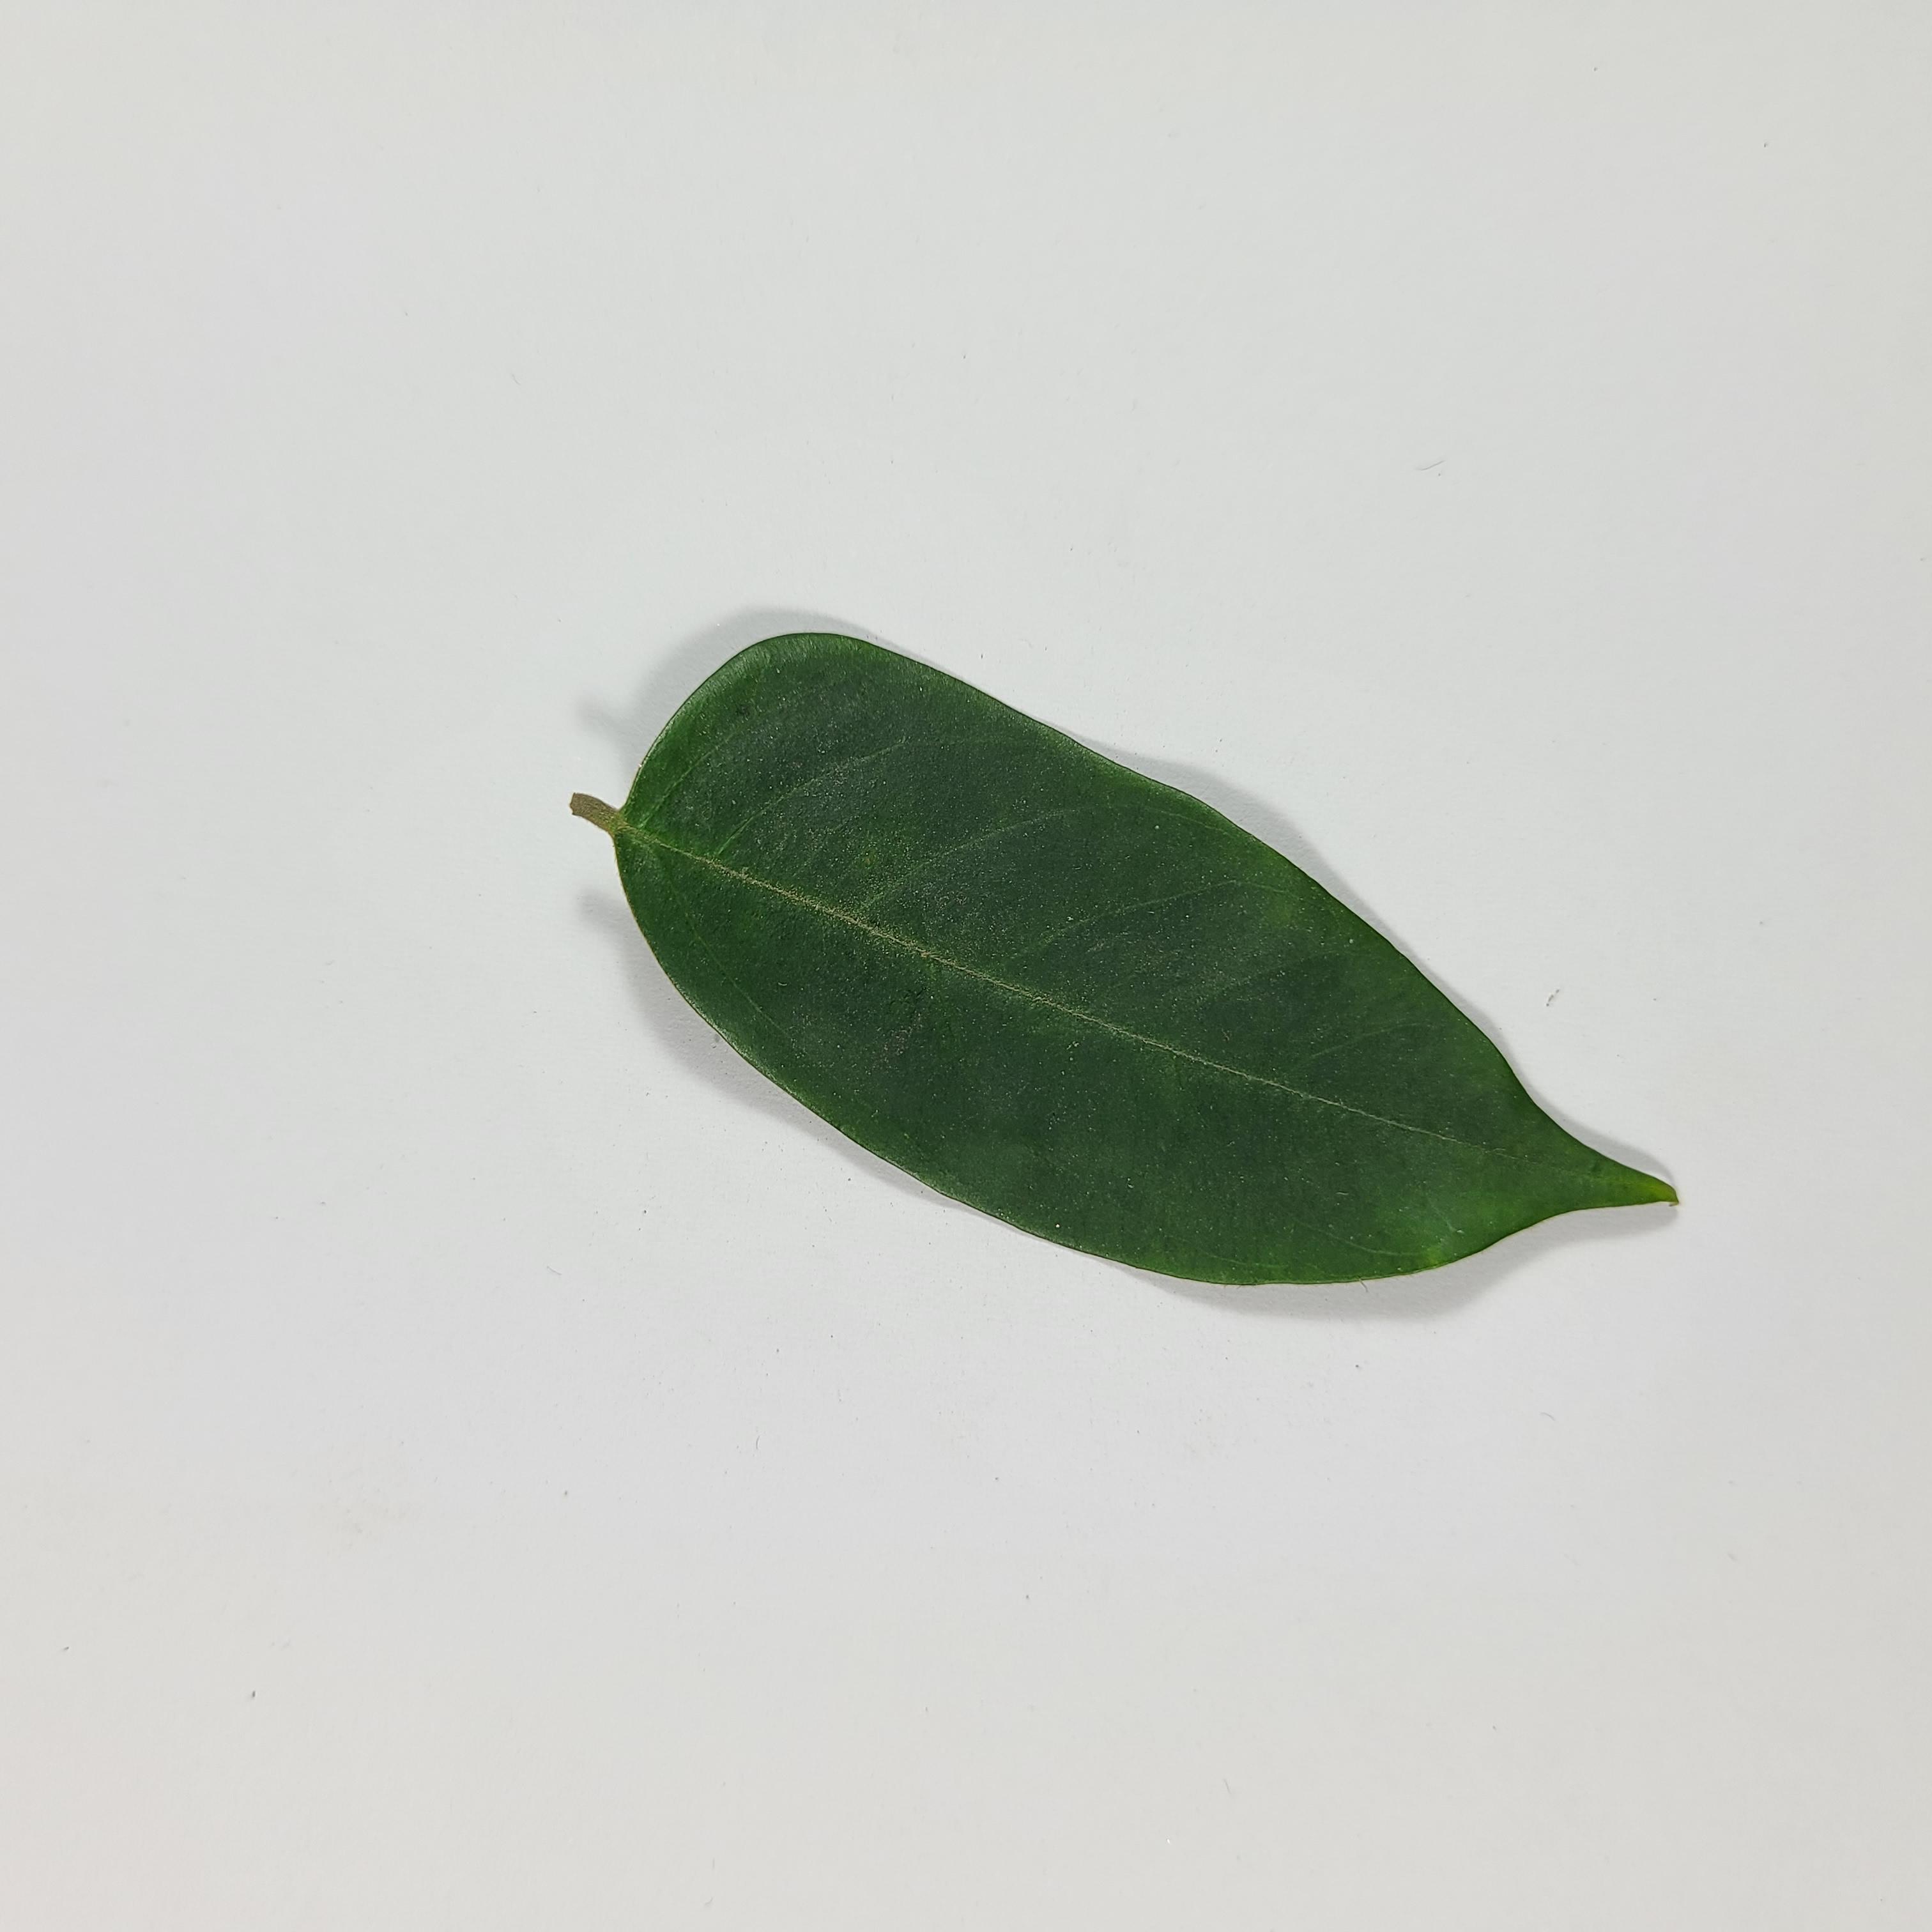
Label: Healthy Leaves